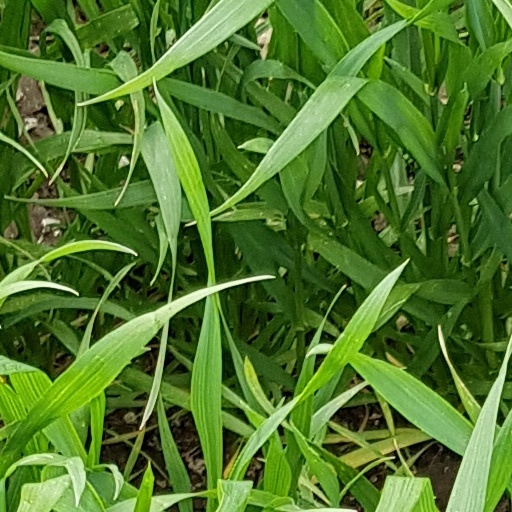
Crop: wheat